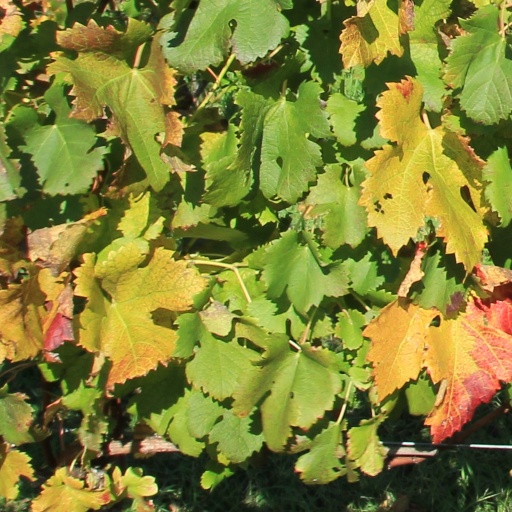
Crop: grape